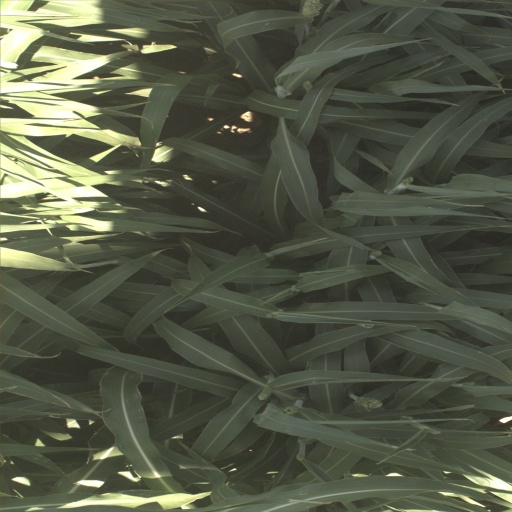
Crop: sorghum